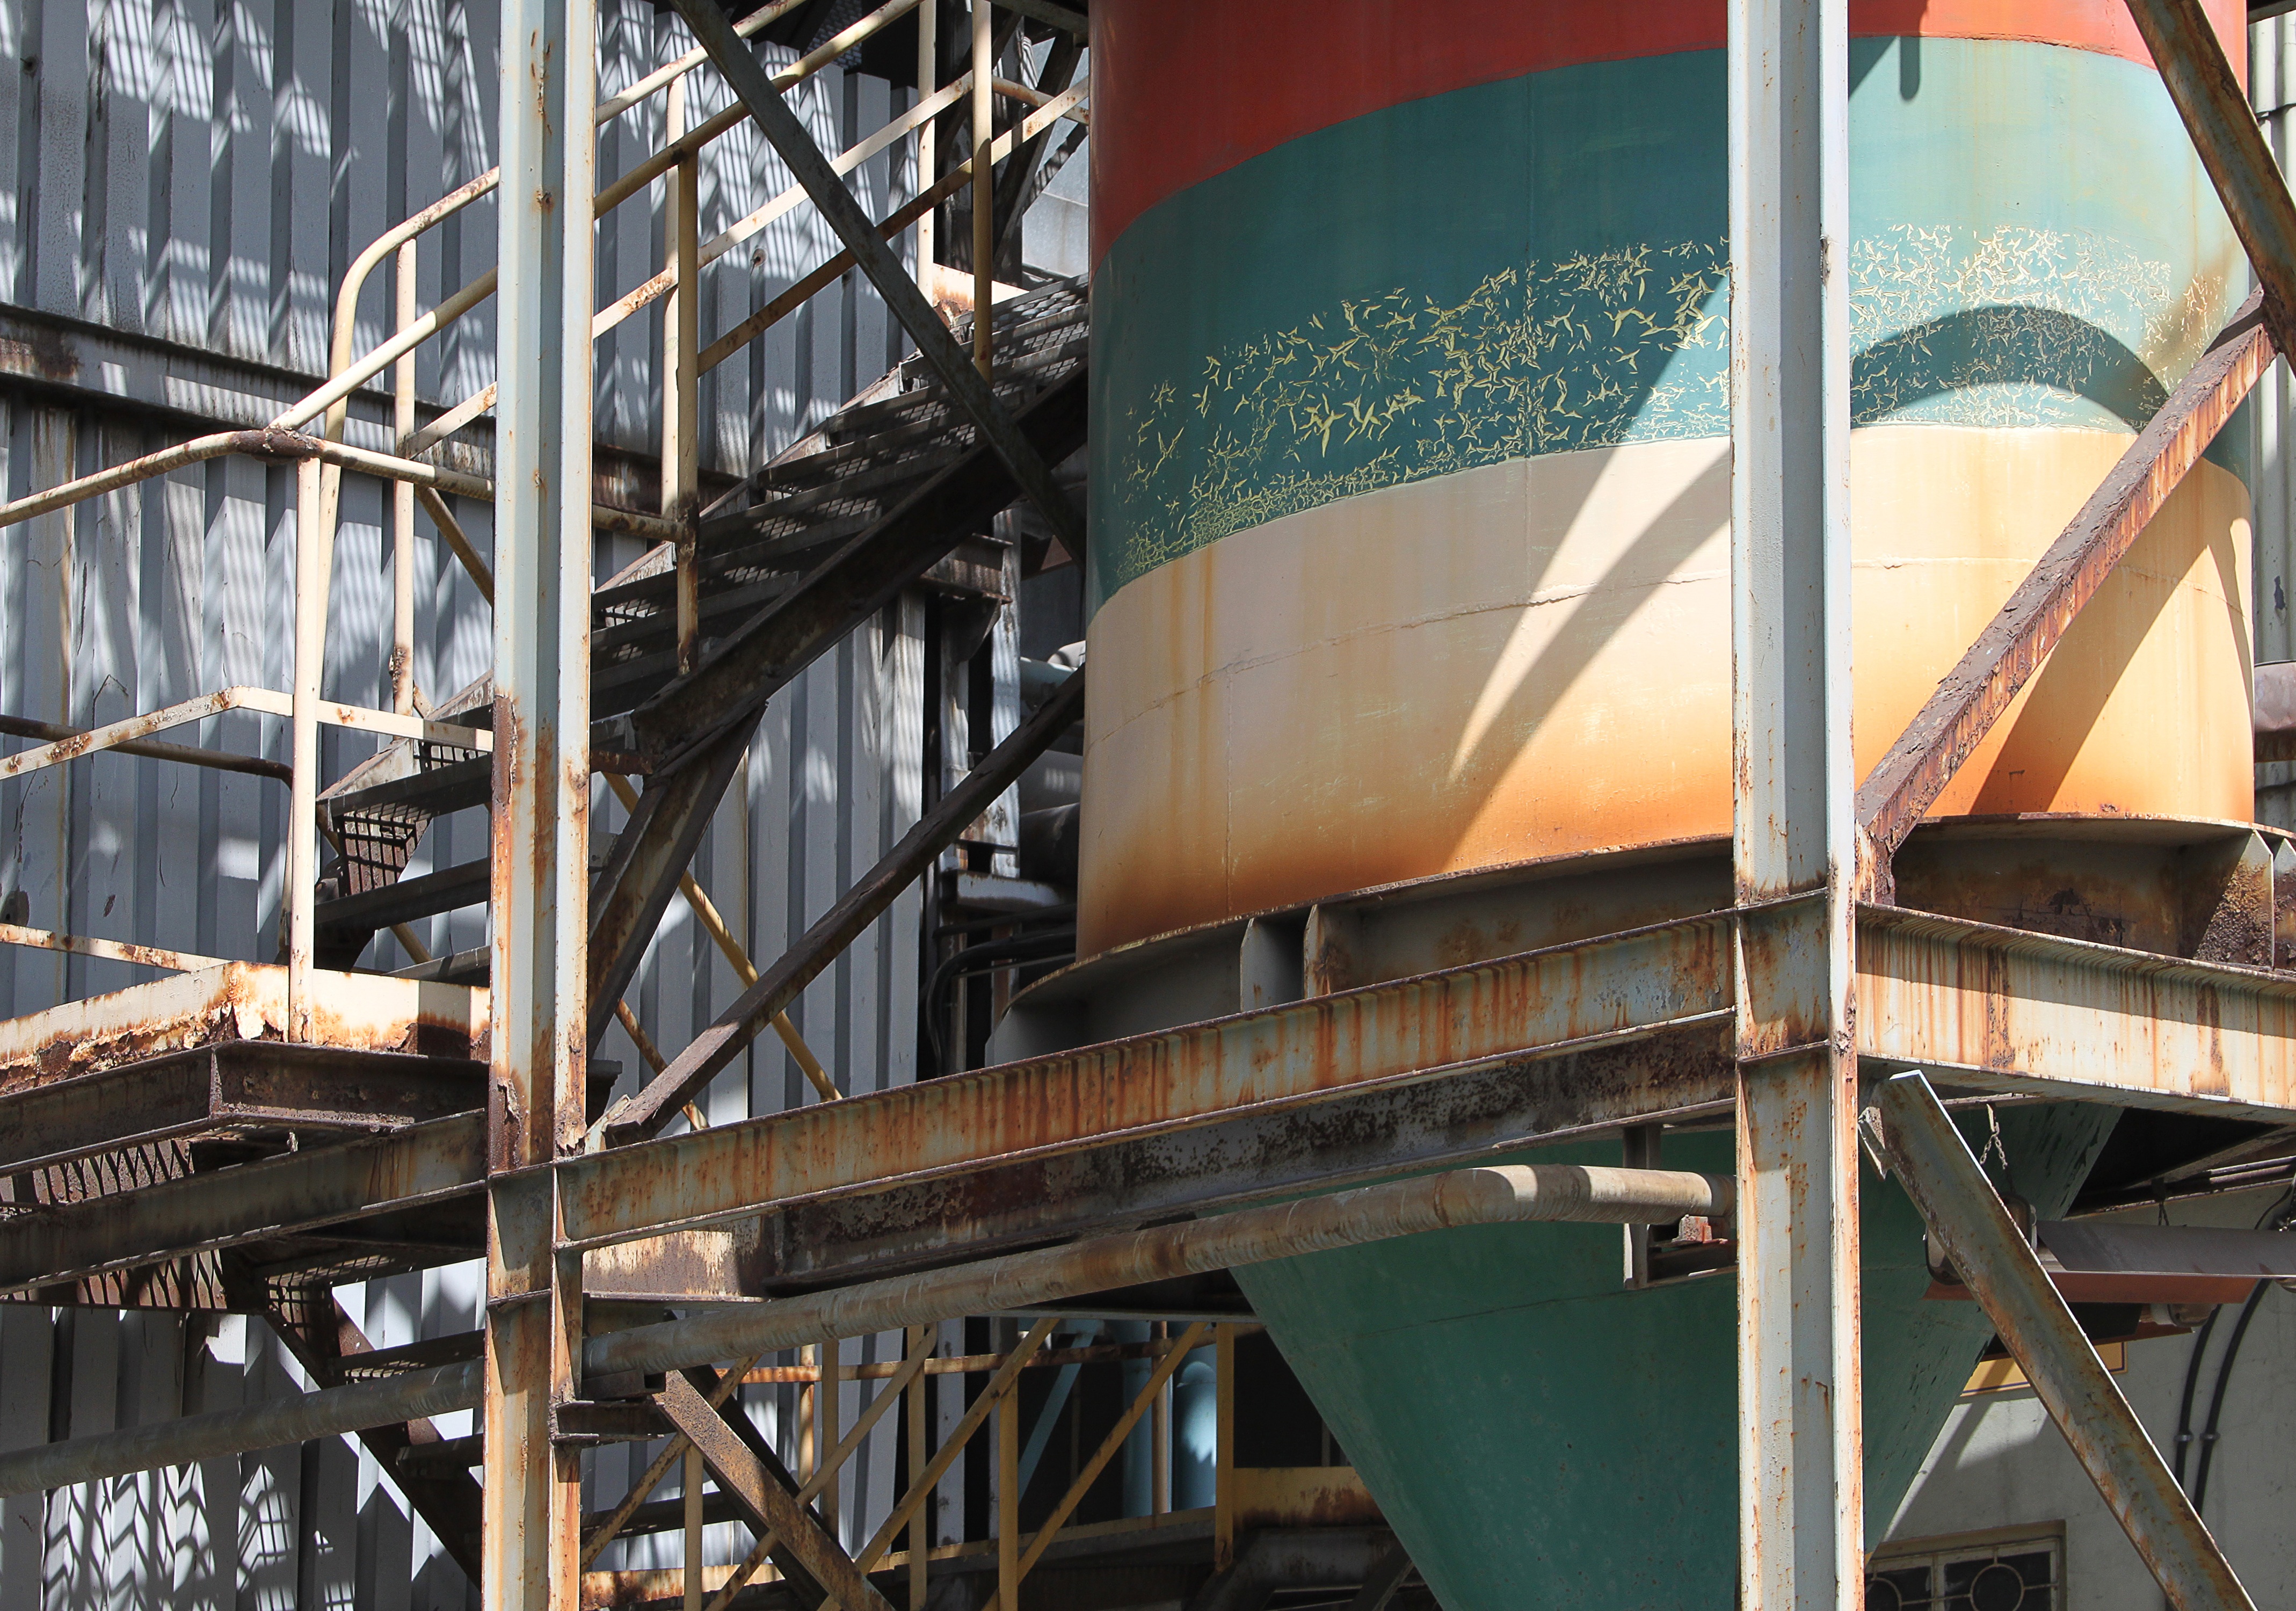
architecture, building, rust, metal, industrial, factory, industry, barrel, container, stairs, closed, elevator, tourist attraction, metallic, the design of the, emergency staircase, combined heat and power plant, urban area